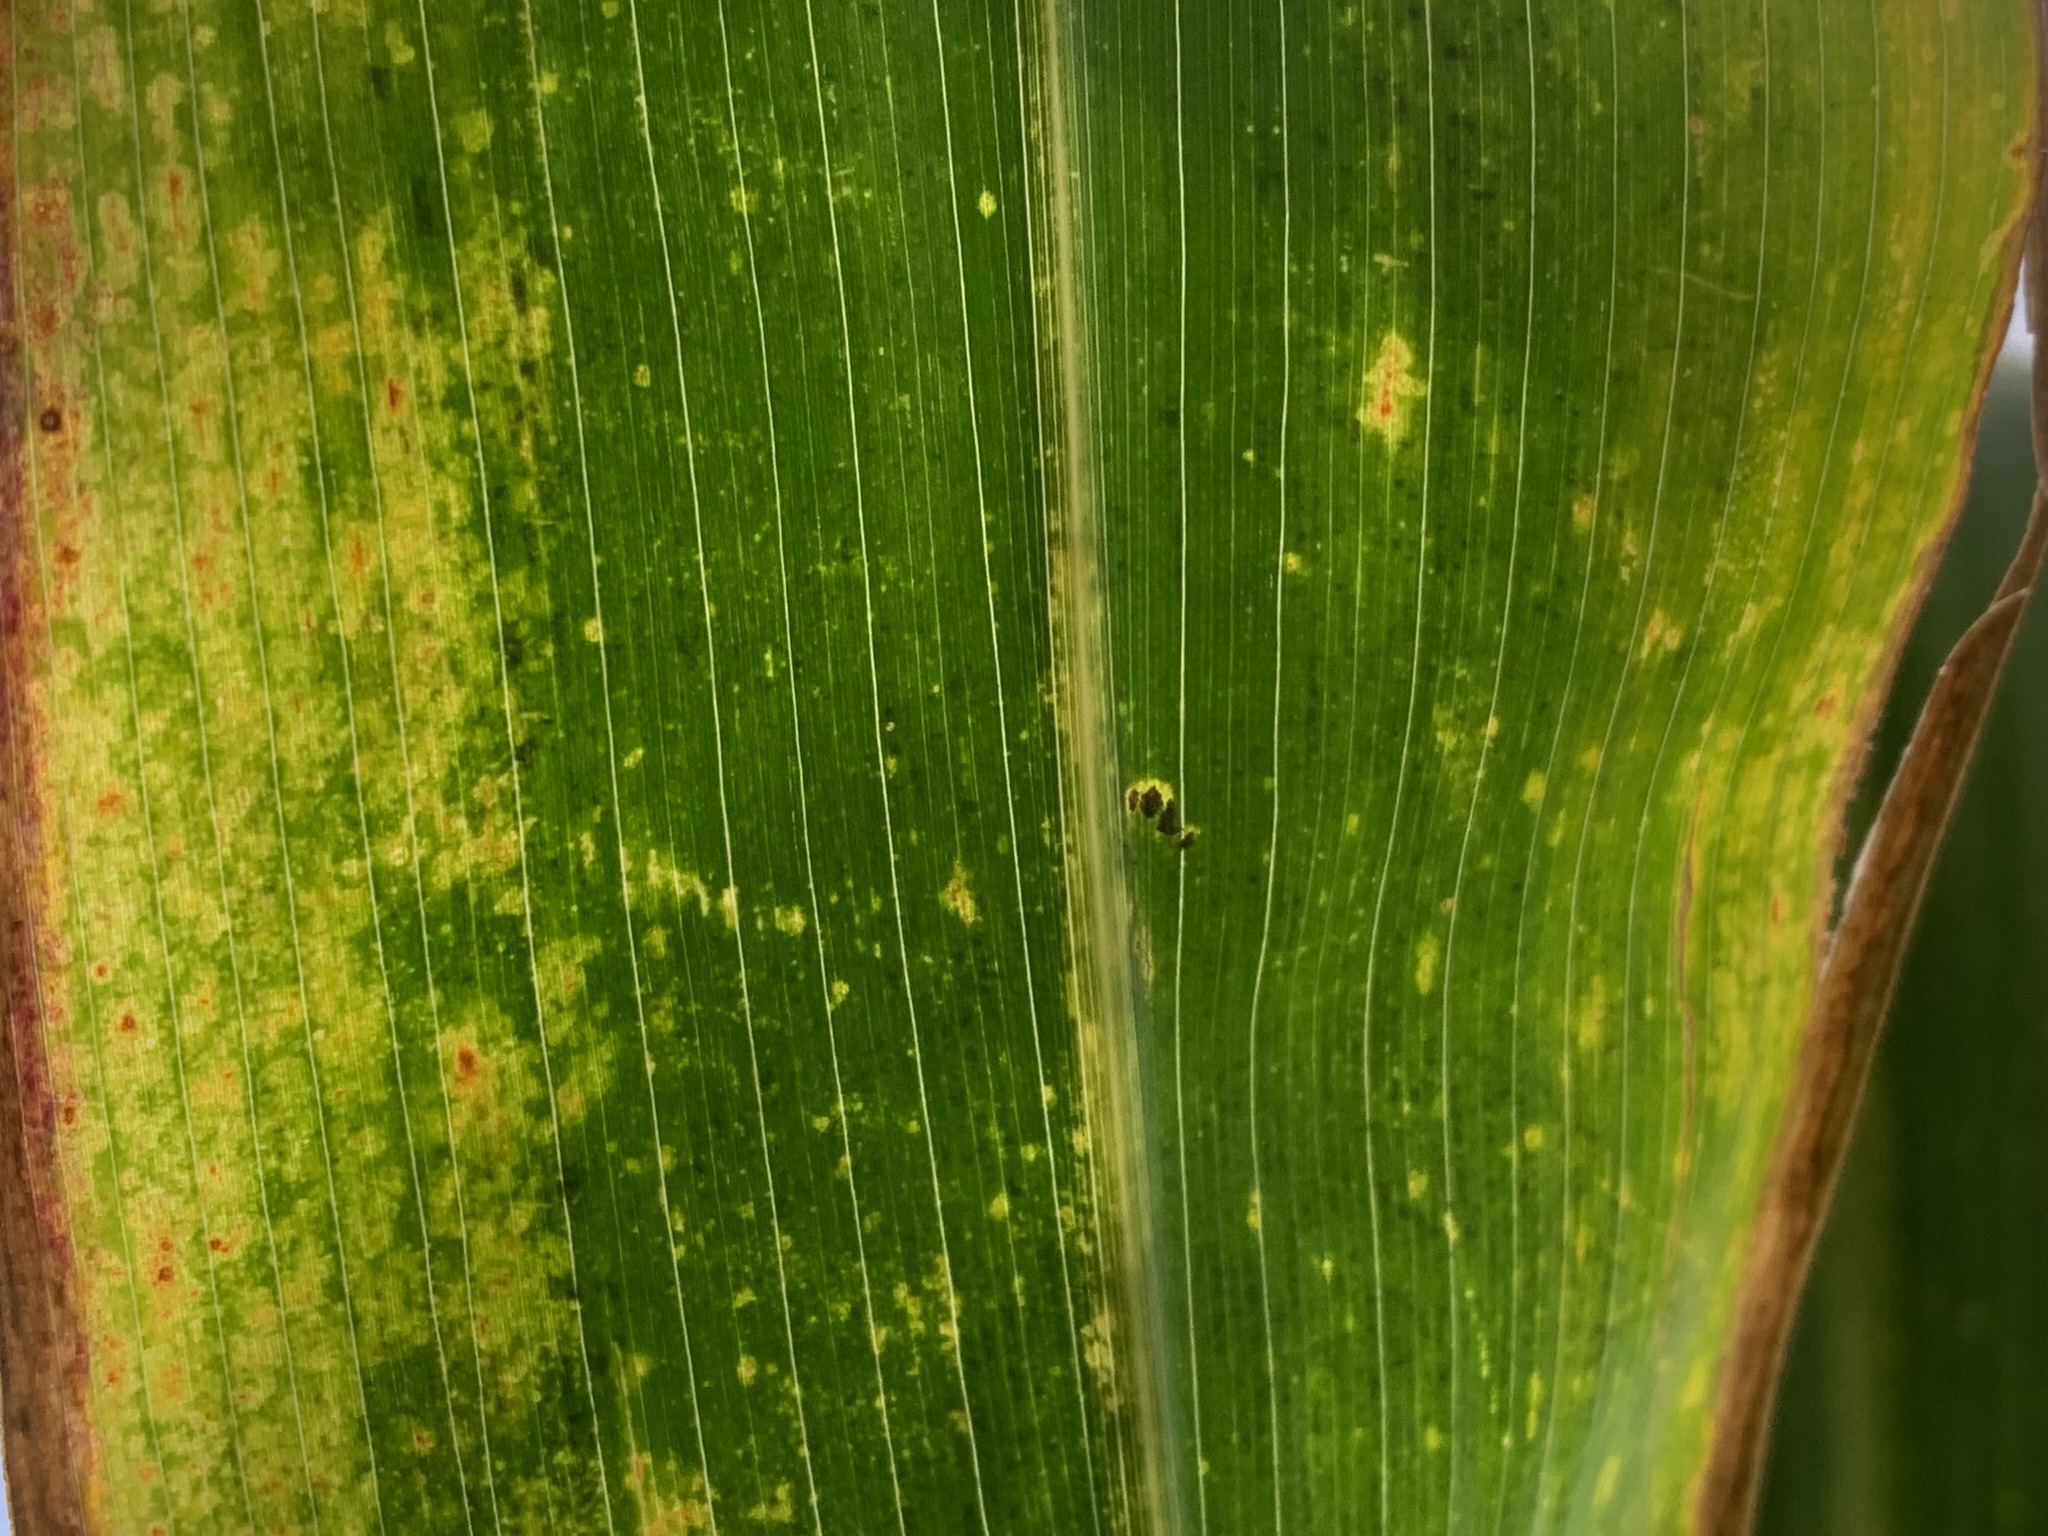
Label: MLN